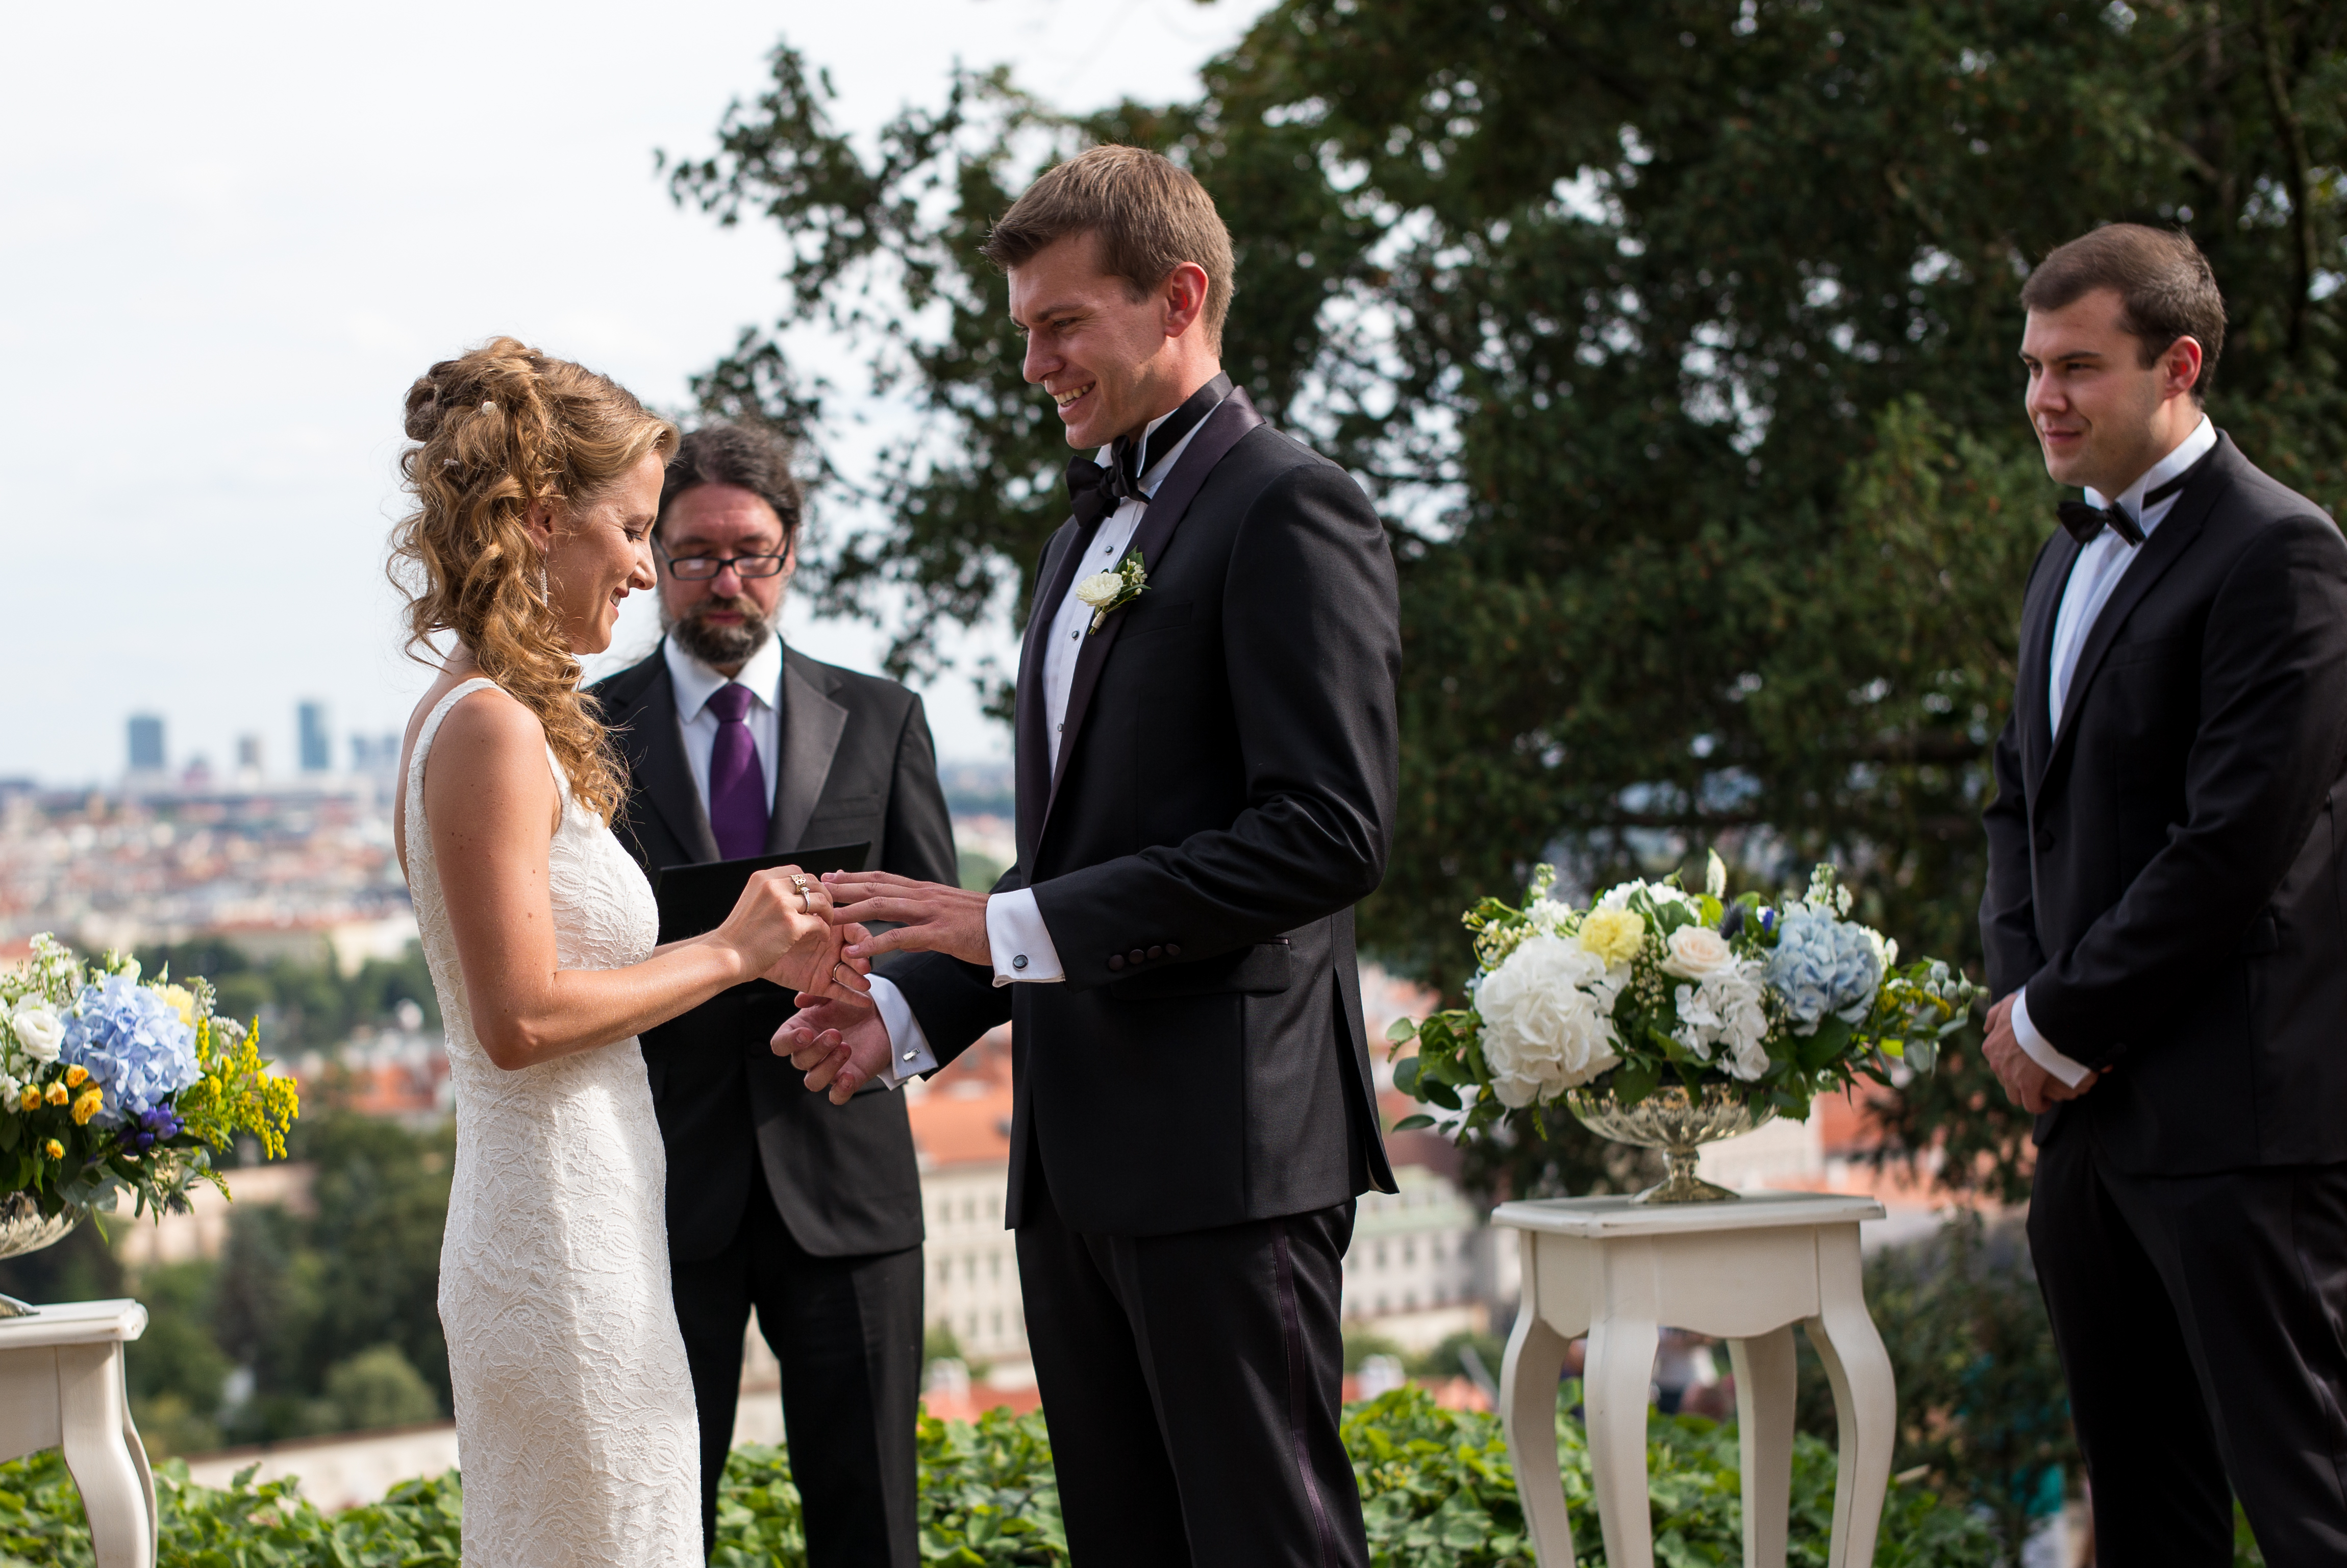
man, male, groom, wedding, ceremony, bride